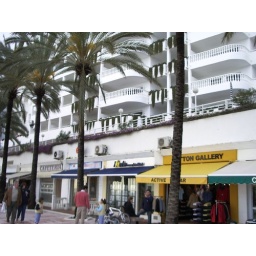
Our balcony in the centre with the plants